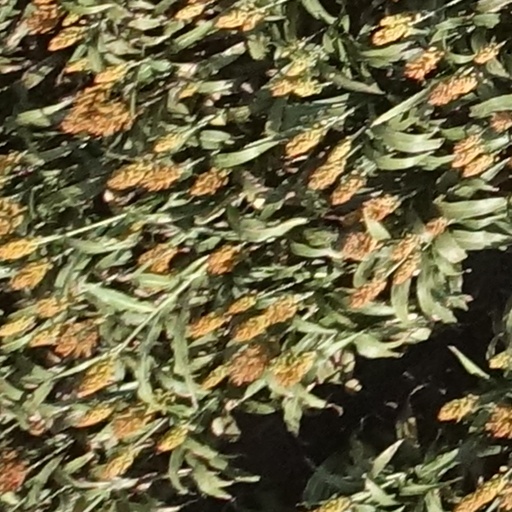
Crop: sorghum